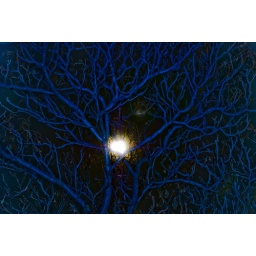
blue light in the tree